The Boy Behind the Curtain

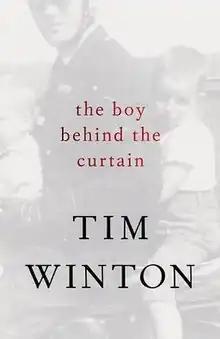
First edition

The Boy Behind the Curtain (2016) is an autobiographical work by multi award-winning Australian author Tim Winton. Through a series of short stories, he chronicles important events which helped to shape his life and his writing.